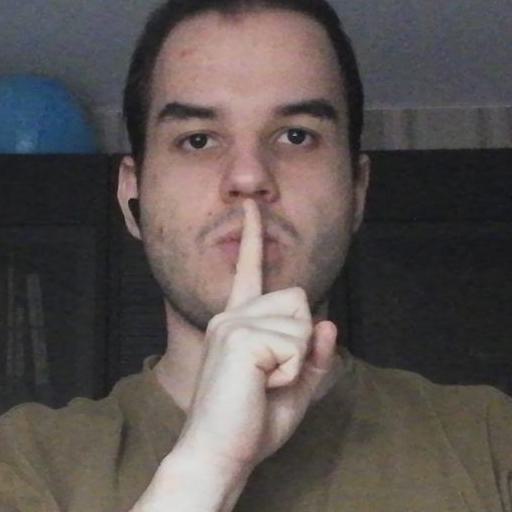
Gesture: mute